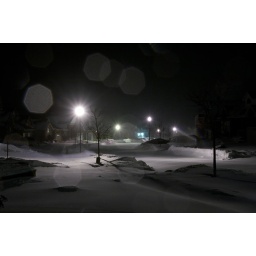
Night shot of the street outside my parents' house in Port Perry, Ontario.